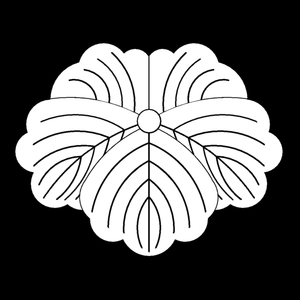
Le domaine de Nishio est un domaine féodal japonais de l'époque d'Edo situé dans l'ancienne province de Mikawa dans ce qui est de nos jours la ville de Nishio, préfecture d'Aichi. Son centre en est le château de Nishio.
La bataille de Sekigahara, qui s'est déroulée les 20 et 21 octobre 1600, est un événement majeur de l'histoire du Japon. Elle marque la fin de l'époque Sengoku et le début de l'époque d'Edo. Elle est d'ailleurs surnommée « Tenka wakeme no kassen ». Cet affrontement ouvrit le chemin vers le shogunat pour Tokugawa Ieyasu. Bien qu'il ait fallu à Tokugawa trois ans de plus pour consolider sa position au pouvoir contre le clan Toyotomi et les daimyôs, Sekigahara est généralement considérée comme le début non officiel du shogunat Tokugawa, le dernier à avoir contrôlé le Japon.
Le domaine de Tanagura est un fief féodal japonais de l'époque d'Edo situé dans la province de Mutsu. Il était dirigé à partir du château de Tanagura dans l'actuelle ville de Tanagura.